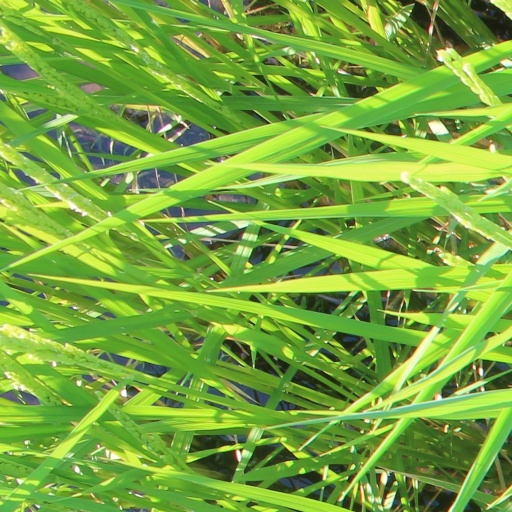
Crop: rice